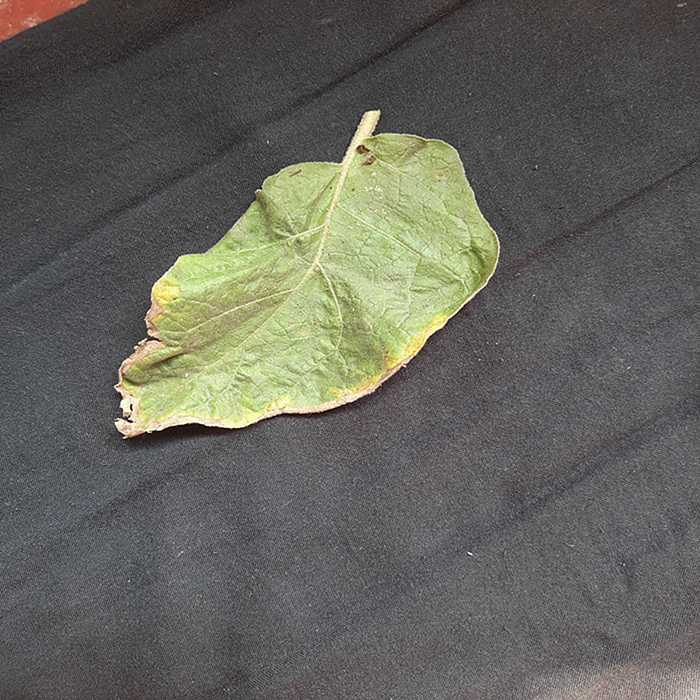
Plant: Eggplant
Label: Eggplant begomovirus